A Game at Chess

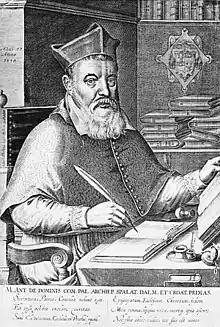

The Black Knight gives the Fat Bishop a (fake) letter from Rome. The letter suggests that the Fat Bishop could become the next Pope if he switches back to the Black House side. Excited by the letter, the Fat Bishop decides to burn all of the books he has written against the Black House, write a few books against the White House, and rejoin the Black House immediately.